Cuisine of Abruzzo

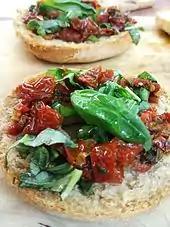
"Bruschetta" with chopped tomatoes and basil

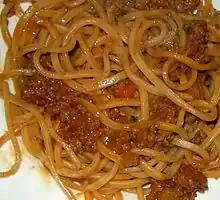
"Maccheroni alla chitarra"

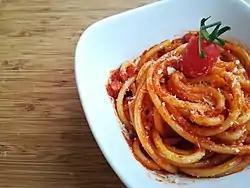
Bucatini with amatriciana sauce. It is a condiment originating from the Amatrice area which until 1927 was included in the province of L'Aquila, which subsequently became a typical dish of Roman cuisine

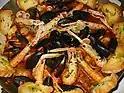
"Brodetto"

Seafood also plays an important role in the cuisine of Abruzzo, especially areas near the coast. The main fish dishes of Abruzzo are: